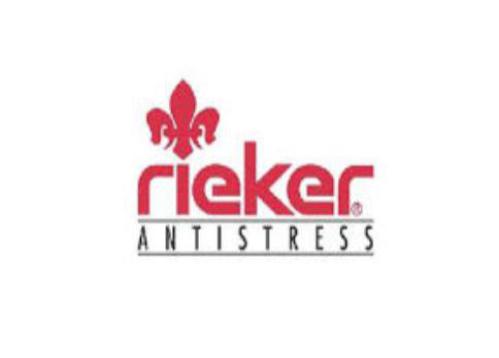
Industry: Clothes